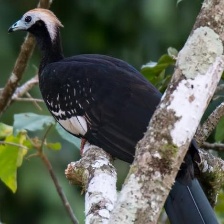
Species: BLUE THROATED PIPING GUAN
Scientific name: PIPILE CUMANENSIS